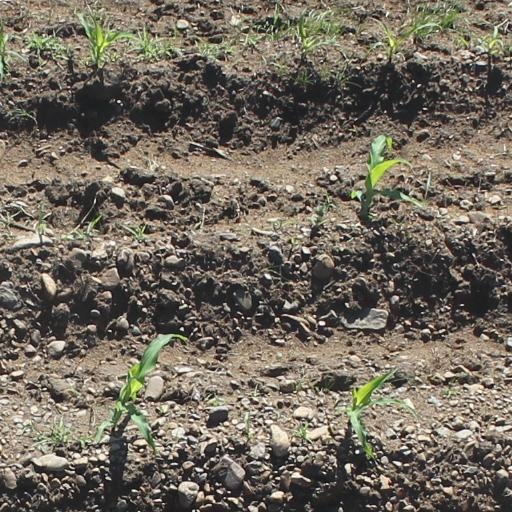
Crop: maize; corn